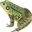
Label: frog